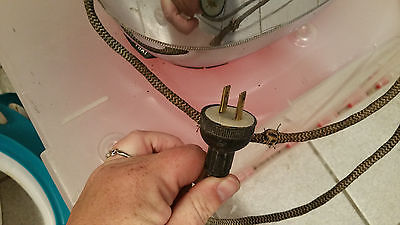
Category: toaster